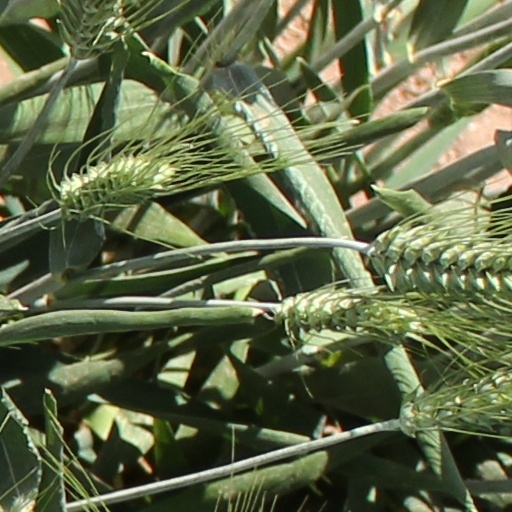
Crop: wheat